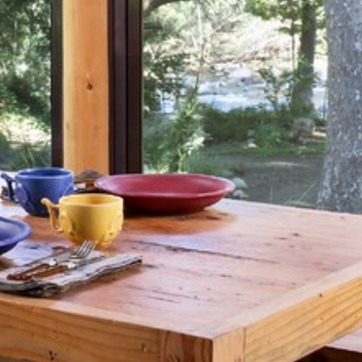
Material: ceramic